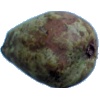
Label: pear_stone